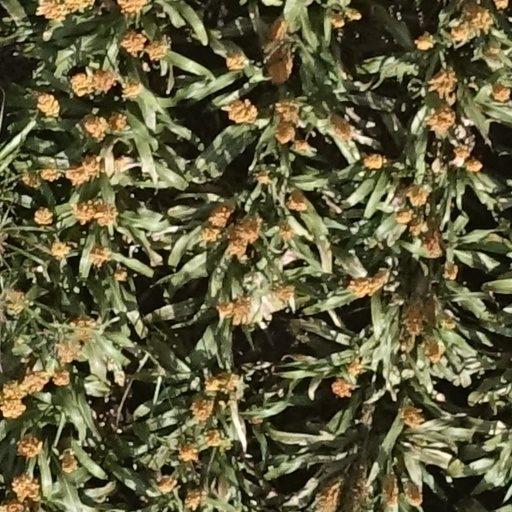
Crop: sorghum